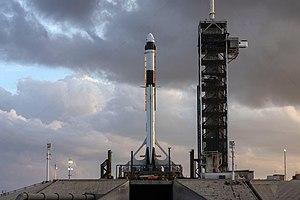
SpaceX Demo-1, est la première des deux missions qui doivent qualifier le vaisseau spatial Crew Dragon développé par la société et agence spatiale américaine privée SpaceX et qui doit assurer avec le vaisseau CST-100 Starliner la relève des équipages de la Station spatiale internationale. Le vaisseau, dont le vol doit durer un peu moins d'une semaine, n'emporte pas d'équipage mais transporte de manière symbolique 250 kilogrammes de fret dans la partie pressurisée. Toutes les étapes d'une mission opérationnelle sont réalisées au cours de la mission y compris l'amarrage à la station spatiale. Son lancement a eu lieu le 2 mars 2019.